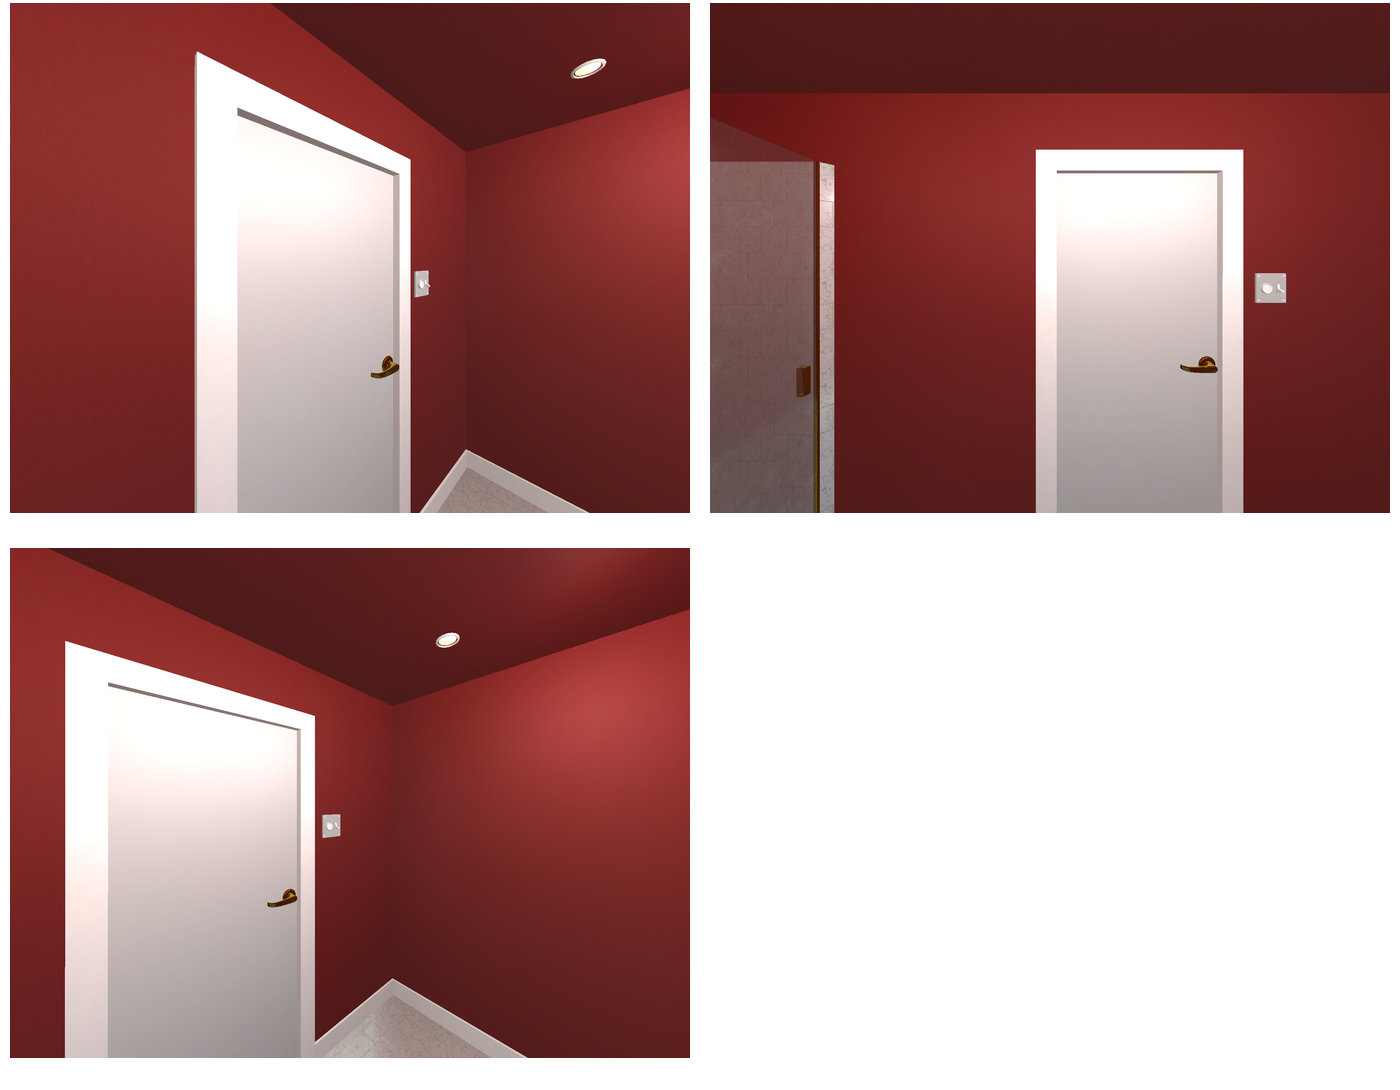Task instruction: Open the door.
Answer: {"task_instruction": "Open the door.", "nodes": ["handle", "door"], "edges": [{"functional_relationship": "openorclose", "object1": "handle", "object2": "door", "spatial_relations": ["in_front_of", "right_of", "lower_than"], "is_touching": true}], "action_type": "pull", "function_type": "open_close_control"}